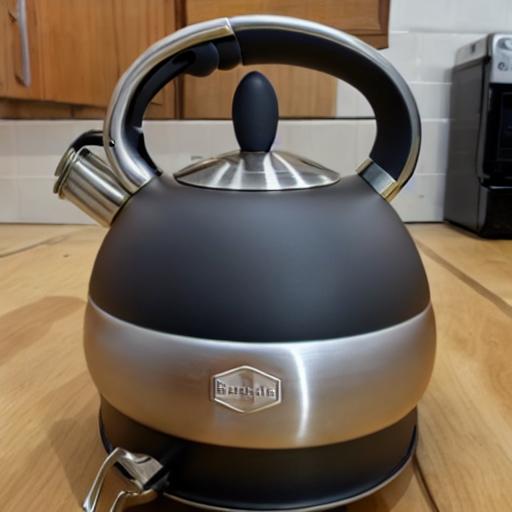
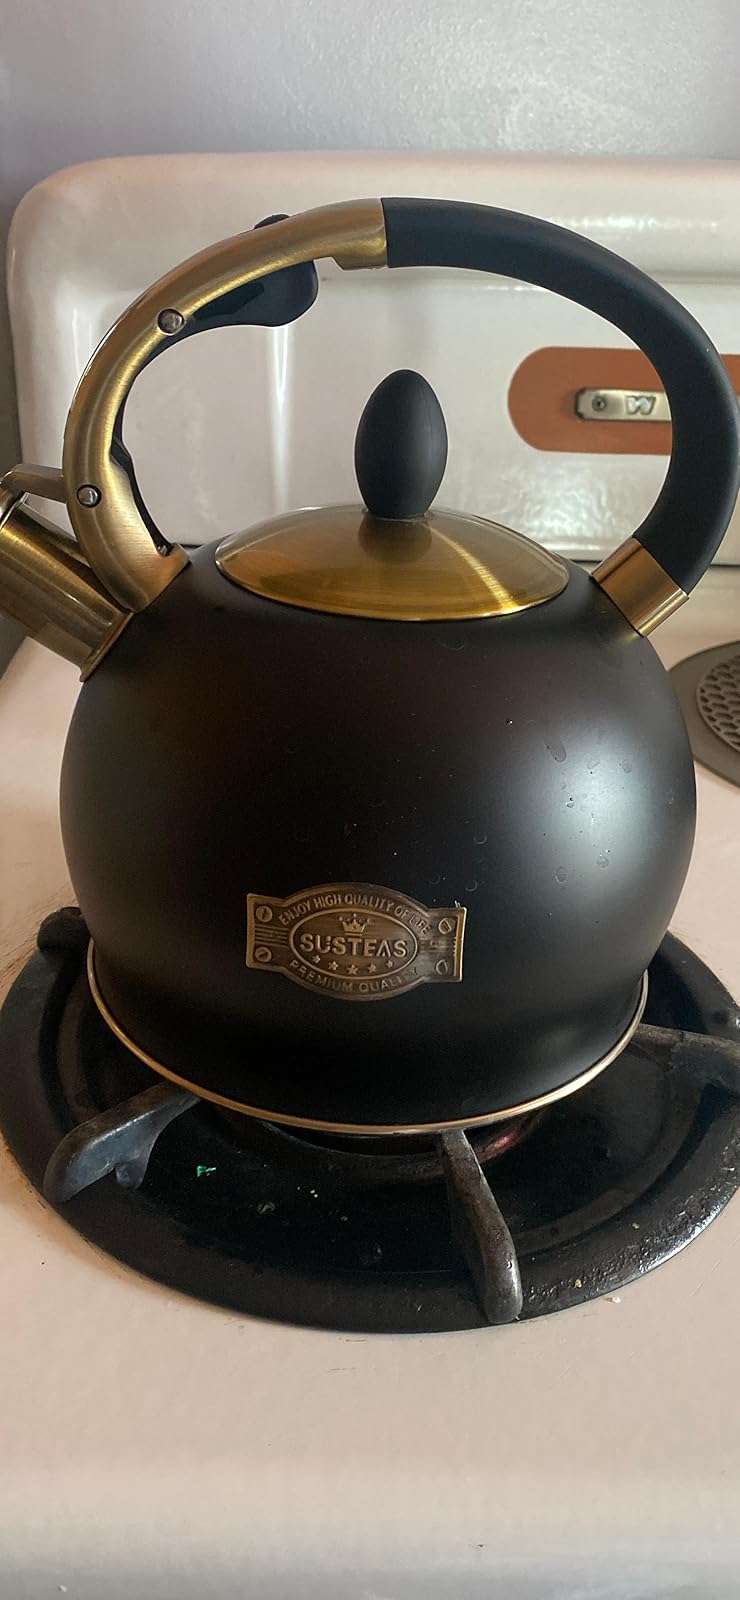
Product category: items_kettle
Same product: no